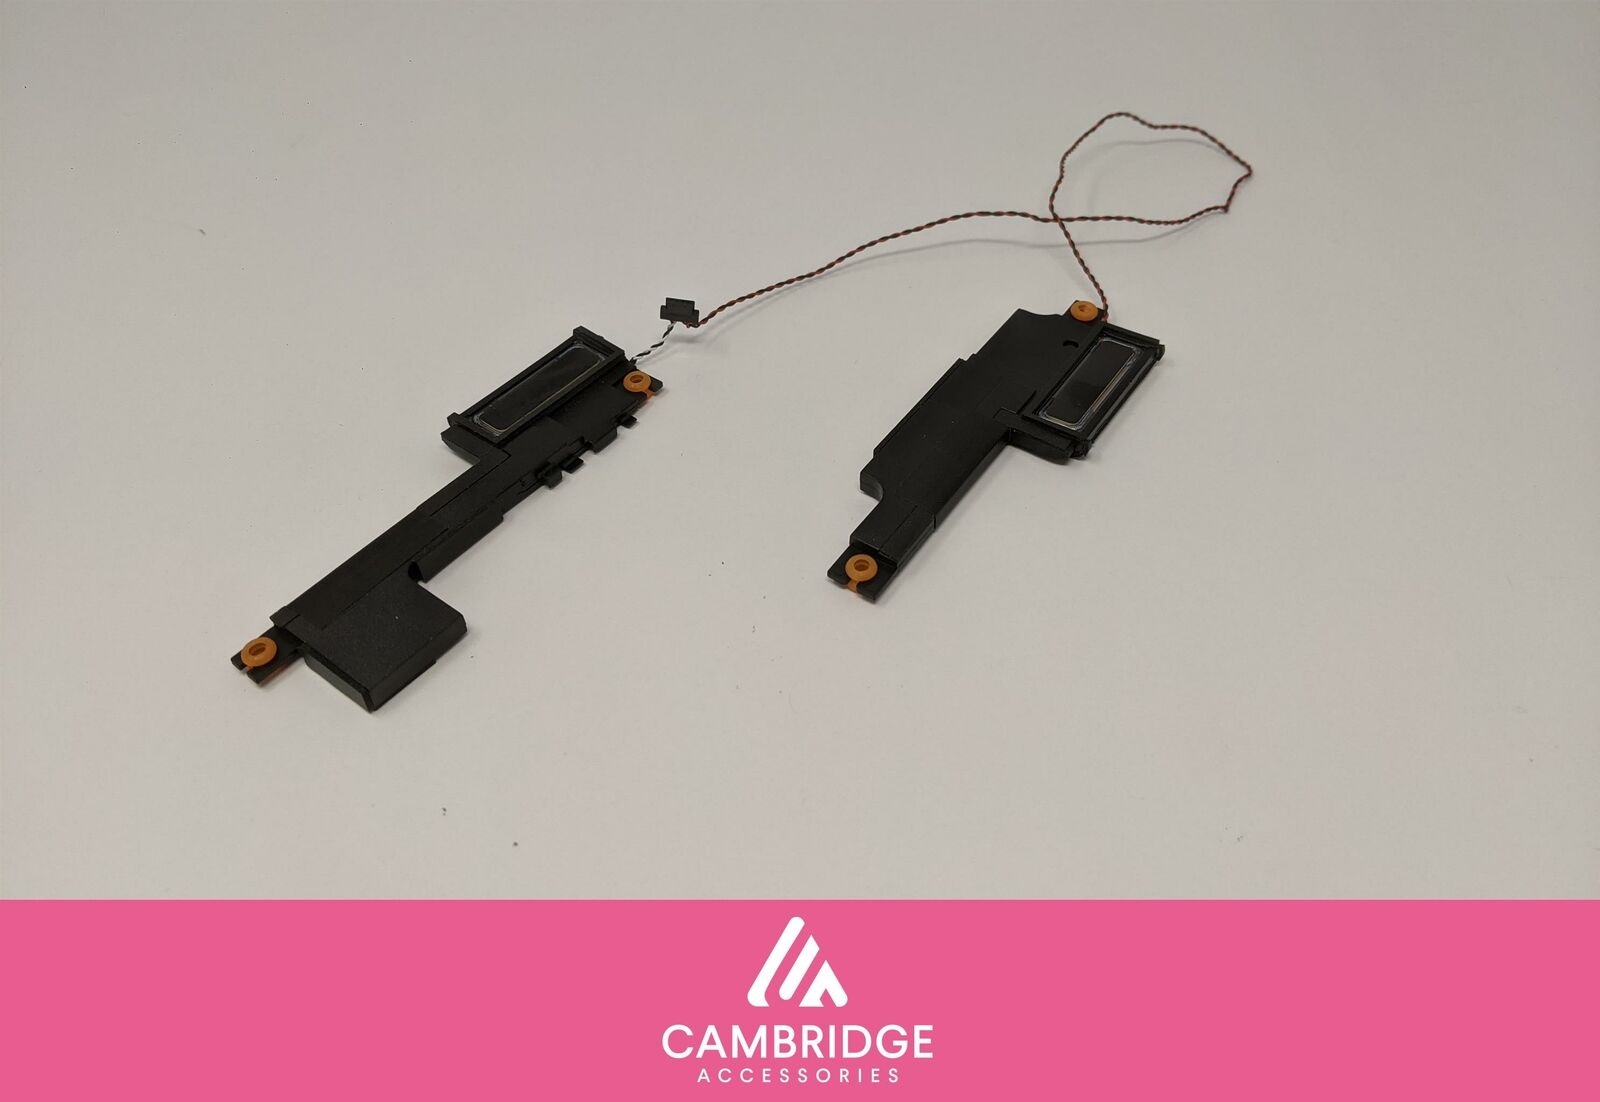
Genuine Asus Chromebook C436FA Laptop Internal Speakers Left Right 04A4-03TN000
--> Genuine Asus Chromebook C436FA Laptop Internal Speakers Left Right 04A4-03TN000 Technical Information Brand Asus Model Asus Chromebook C436FA Type Speakers MPN 04A4-03TN000 Unit Quantity 1 Connectivity Wired Condition Condition: The part has been pulled from a working device and it is in a very good condition. Delivery Our price includes UK delivery. Orders placed before 12pm on a weekday will be shipped that day. Orders placed after 12pm on a weekday or at the weekend will be shipped the following working day. All products are shipped from the United Kingdom. Returns New and used items come with a 60 day warranty, which also covers manufacturer defects or part failure. Returns are accepted for any reason within 14 days since purchase. Please note: we do not accept any returns for any reason on items sold as faulty / not working. Please do not return any items without first contacting us to receive your returns authorisation form. Data Policy We will only use your data to provide the requested service. We will only share your data with 3rd parties to ensure the execution of this service. This will usually only be couriers. We currently use Royal Mail, DPD, FedEx, DHL and UPS, but this is subject to change without notice. We will never use your data for targeted advertising. Your data will remain in our systems for the standard eBay duration, which is currently 90 days, or for the length of the warranty on your purchase, whichever is longer.
Brand: Asus
Category: Electronics > Electronics Accessories > Computer Components > Laptop Parts > Laptop Replacement Speakers